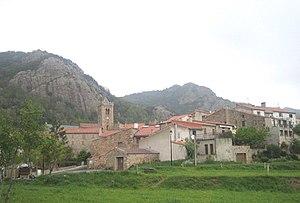
Coustouges-Custoja